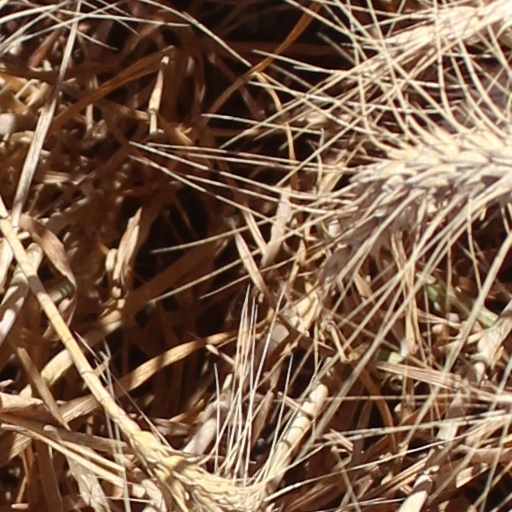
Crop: wheat